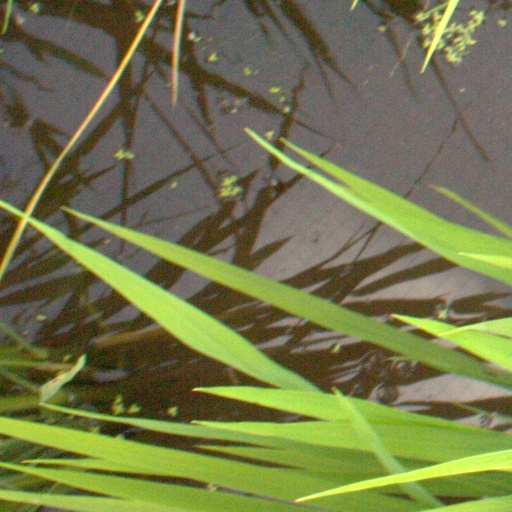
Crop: rice